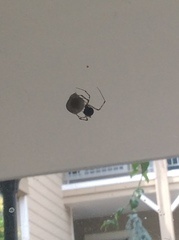
Species: Parasteatoda_tepidariorum